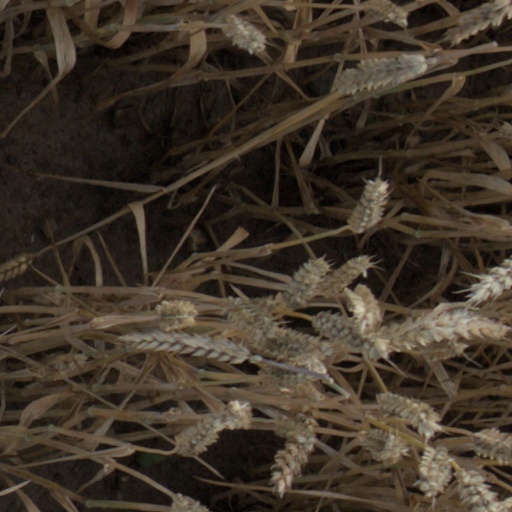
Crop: wheat